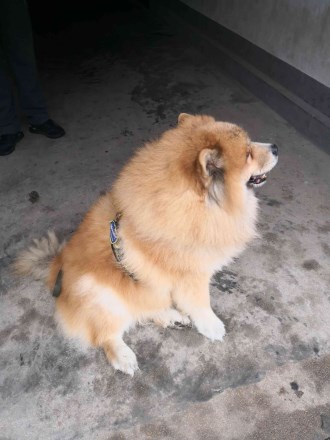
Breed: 329-n000119-chow